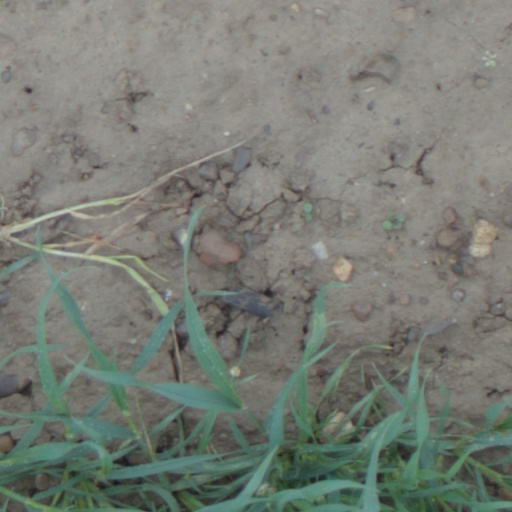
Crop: wheat